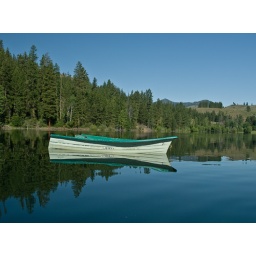
This little boat is on a constant quest around the lake